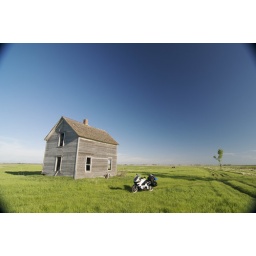
I spotted this abandoned farm house off US 212 near Raymond, SD.